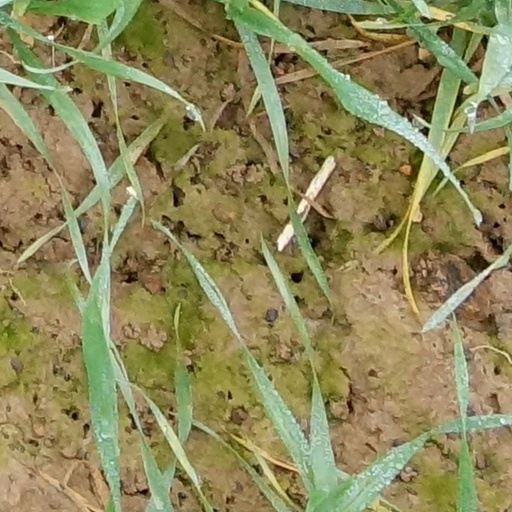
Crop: wheat